Pentalobe screw

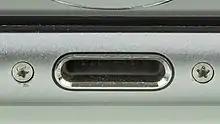
Two pentalobe screws left and right of the lightning connector of an iPhone 6S Plus

The pentalobe security screw (Apple nomenclature), or pentalobe screw drive, is a five-pointed tamper-resistant system used by, but not limited to, Apple in their products. Pentalobe screws were adopted by Apple starting in 2009, when they were first implemented in the 15-inch MacBook Pro. They have since been used on other MacBook Pro, MacBook Air and iPhone models. Apple attracted criticism upon the introduction of the pentalobe screw; it was seen by some as an attempt to lock individuals out of their devices. In response, inexpensive pentalobe screwdrivers, manufactured by third parties, have become relatively easy to obtain.